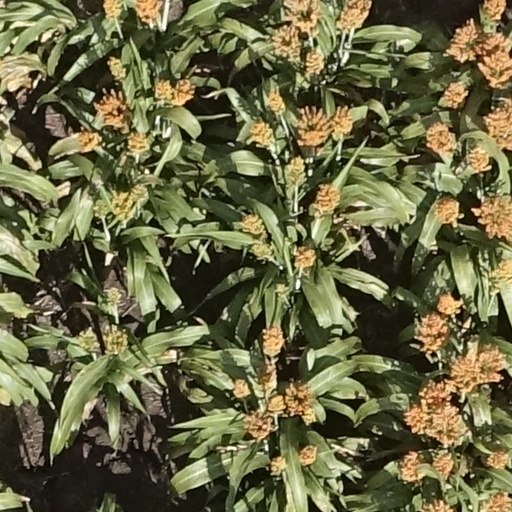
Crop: sorghum